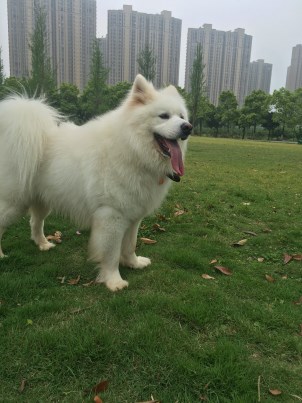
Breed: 2192-n000088-Samoyed